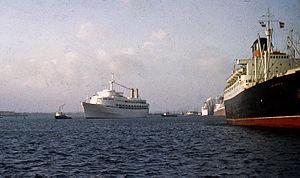
Le Carinthia est un paquebot construit en 1954 par les chantiers John Brown & Company de Clydebank pour la compagnie Cunard Line. Il est lancé le 14 décembre 1955 et mis en service le 27 juin 1956.